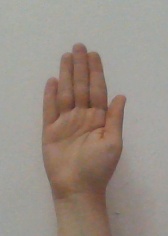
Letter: seen